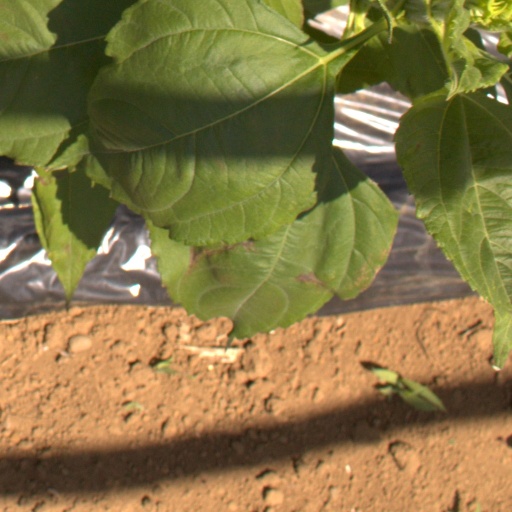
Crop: Jerusalem artichoke